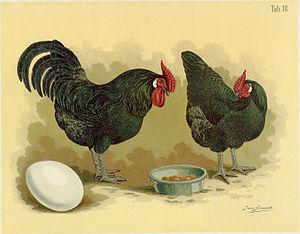
La le Mans est une race de poule d'origine française au plumage noir.